The Murder in the Museum

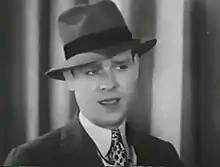
John Harron in "The Murder in the Museum" (1934)

Footage of a belly dancer shot for the film was reused in the 1943 film "Confessions of a Vice Baron".